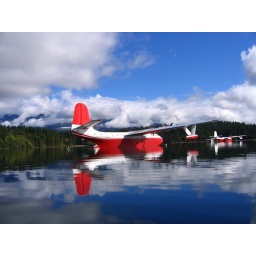
reflections in red and blue